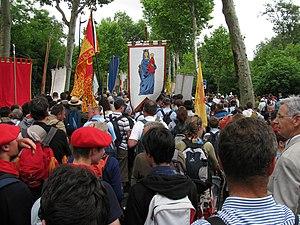
Le pèlerinage de Chartres, aussi connu sous le nom de pèlerinage de Chrétienté, est un pèlerinage qui, depuis 1983, se déroule chaque année à la Pentecôte, de Notre-Dame de Paris jusqu'à Notre-Dame de Chartres.